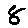
Label: 8